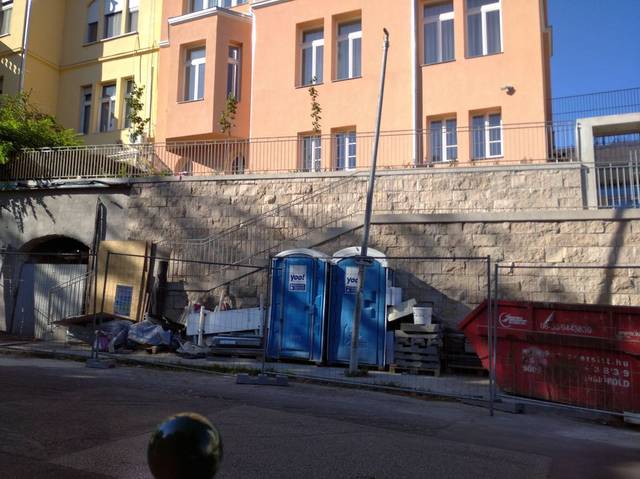
Region: Hungary
Coordinates: 47.514, 19.029